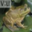
Label: frog